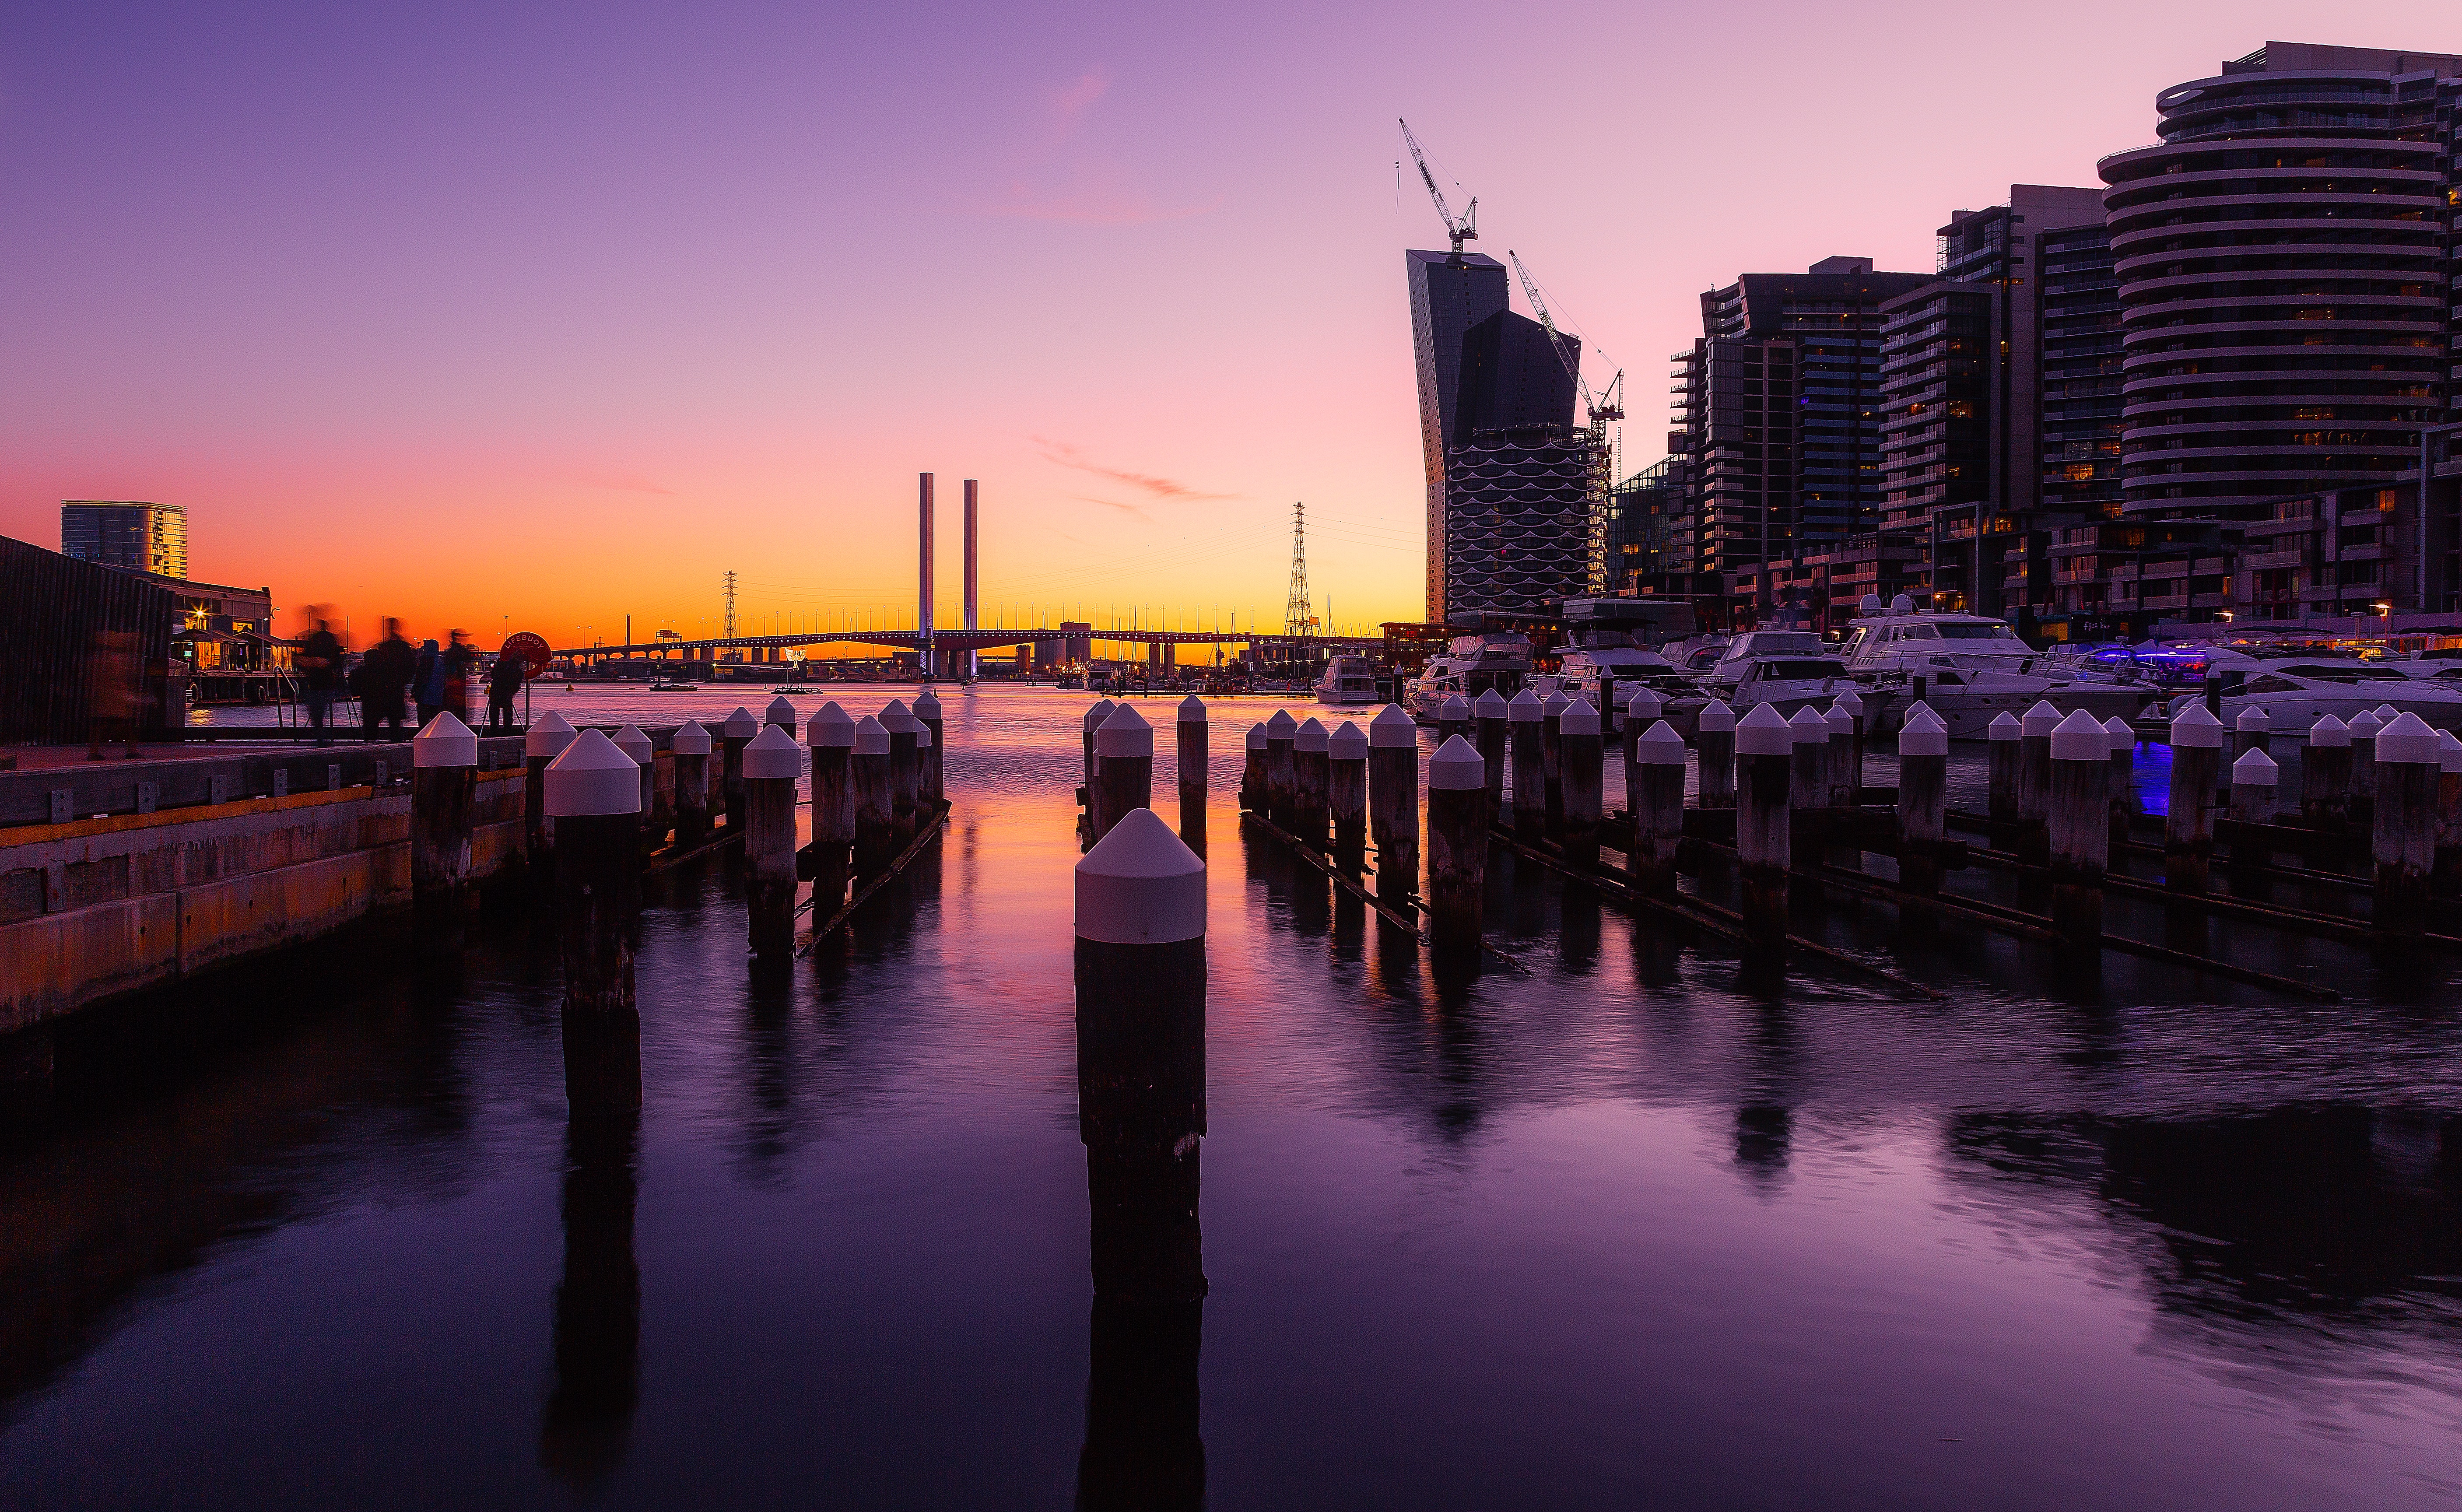
sky, reflection, cityscape, dusk, water, city, urban area, metropolitan area, evening, skyline, purple, river, human settlement, sunset, metropolis, waterway, morning, horizon, afterglow, cloud, night, architecture, sunrise, harbor, skyscraper, dawn, tower block, downtown, sea, channel, dock, marina, building